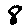
Label: 8